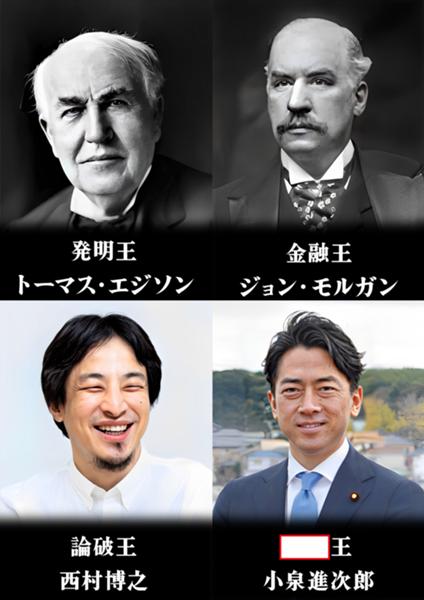
回答: キング